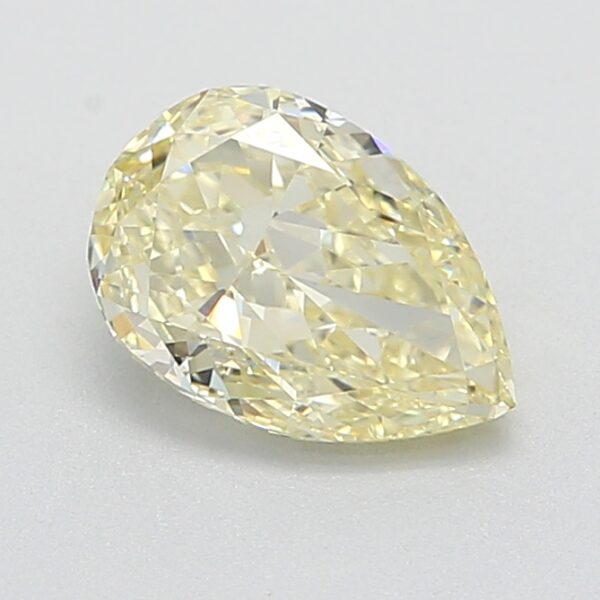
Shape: pear
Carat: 0.81
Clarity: VVS1
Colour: FANCY
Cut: VG
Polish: EX
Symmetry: GD
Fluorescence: M
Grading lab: GIA
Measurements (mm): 7.35 x 4.95 x 2.9